Trevor Clarke (footballer)

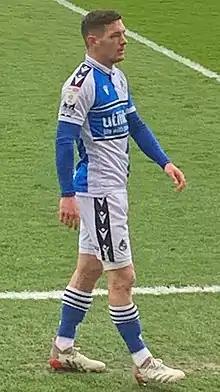
Clarke at Bristol Rovers in 2022

Trevor Thomas Clarke (born 26 March 1998) is an Irish professional footballer who plays as a left-back for Shamrock Rovers.